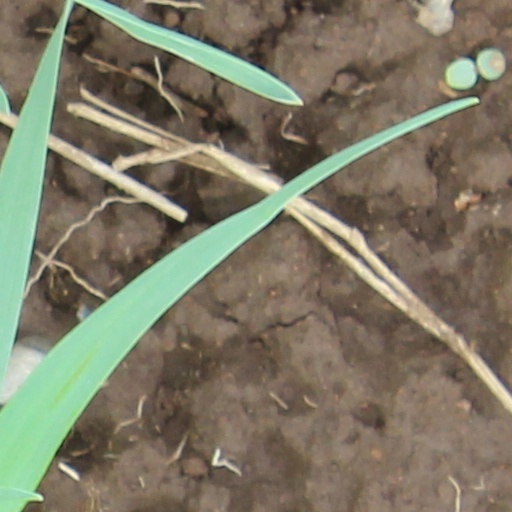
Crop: wheat